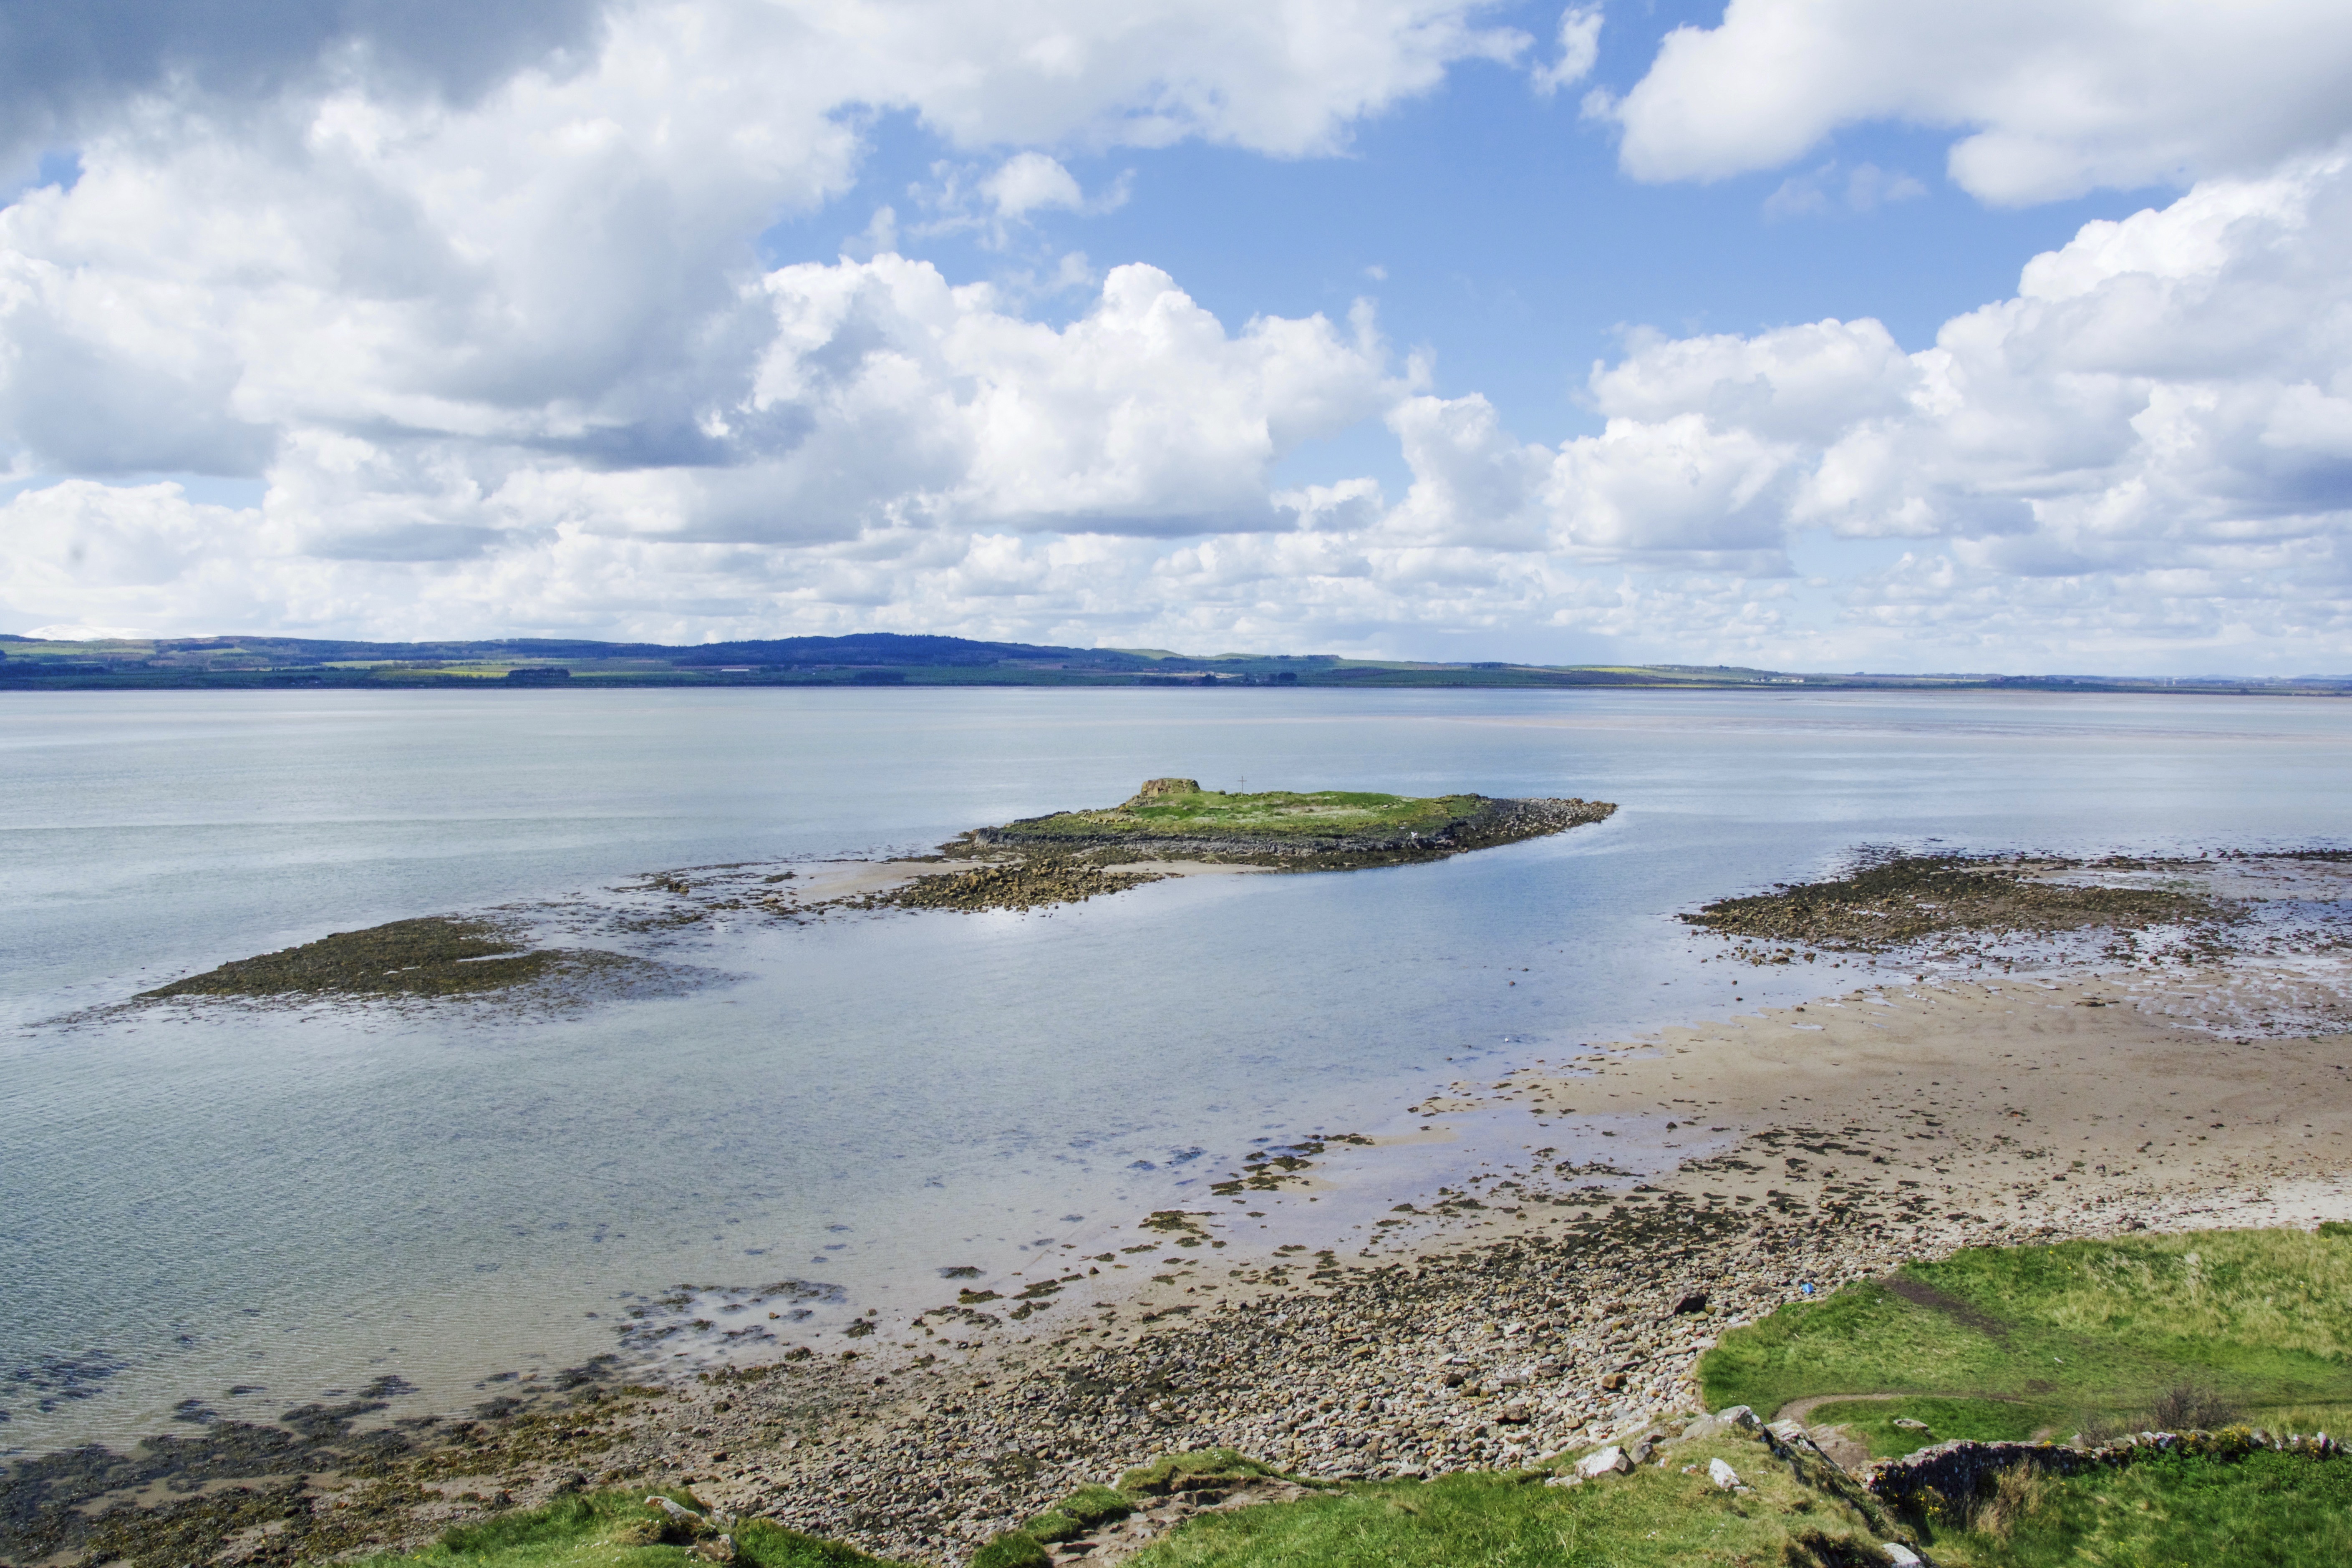
beach, landscape, sea, coast, water, ocean, horizon, cloud, shore, wave, lake, coastline, cliff, cove, scenic, lagoon, bay, landmark, reservoir, terrain, body of water, isle, habitat, loch, cape, landform, natural environment, geographical feature, wind wave